Julián Alvarez

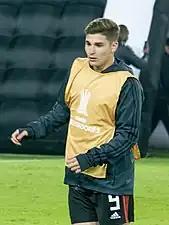
Alvarez training with River Plate in 2019

Alvarez joined River Plate from Atlético Calchín in 2016, notably participating in the Generation Adidas Cup with the club's youth teams. Prior to signing for River, Alvarez had trials with Boca Juniors and Real Madrid; scoring twice in five games for the latter in a youth tournament. He was unable to join Real due to age restrictions. Alvarez was moved into River Plate's senior squad under manager Marcelo Gallardo during the 2018–19 season, with his professional debut arriving on 27 October 2018 during a Primera División fixture with Aldosivi; he was subbed on for Rodrigo Mora with 26 minutes remaining of a 1–0 victory.